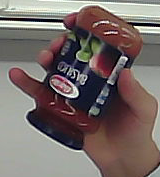
Product: barilla_pomodoro